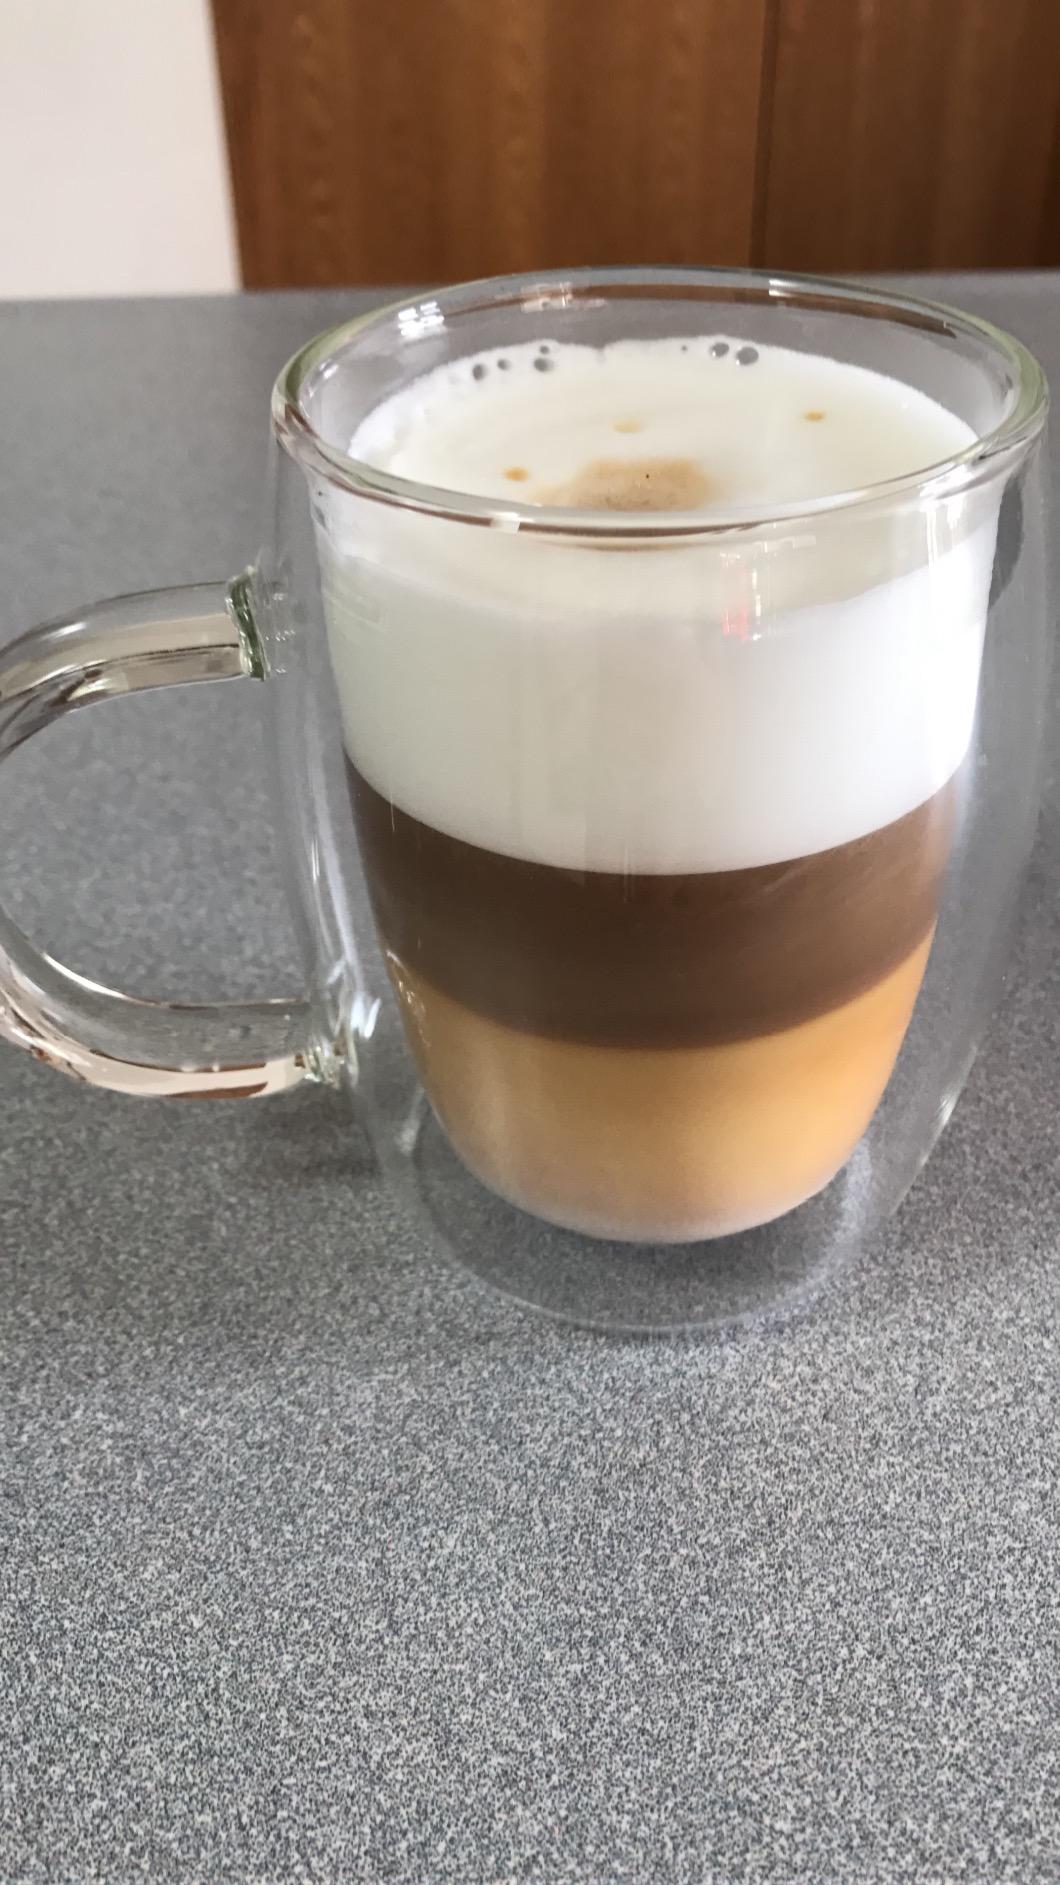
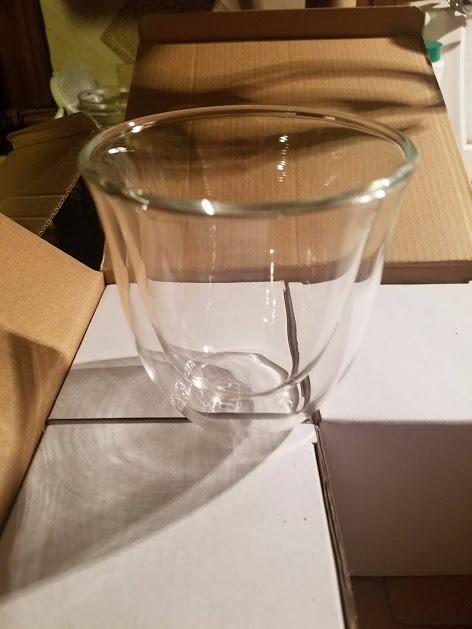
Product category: items_mug
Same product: no